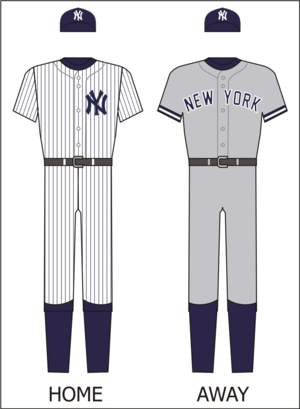
Les Yankees de New York sont une franchise de baseball de la Ligue majeure de baseball située dans le Bronx à New York. Le nom de l'équipe est souvent raccourci en Yanks. Leur surnom est « Bombardiers du Bronx » ou simplement « les Bombardiers ».